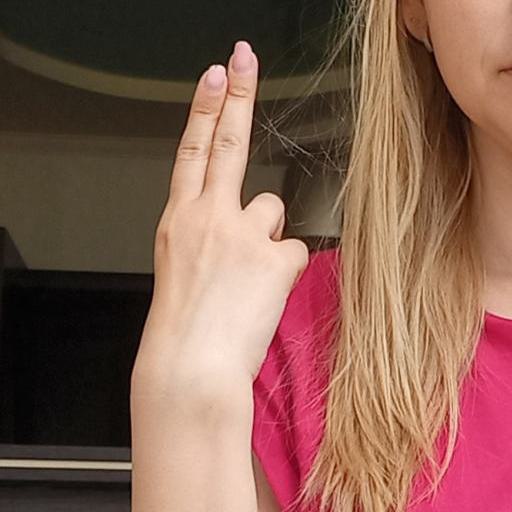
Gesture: two_up_inverted